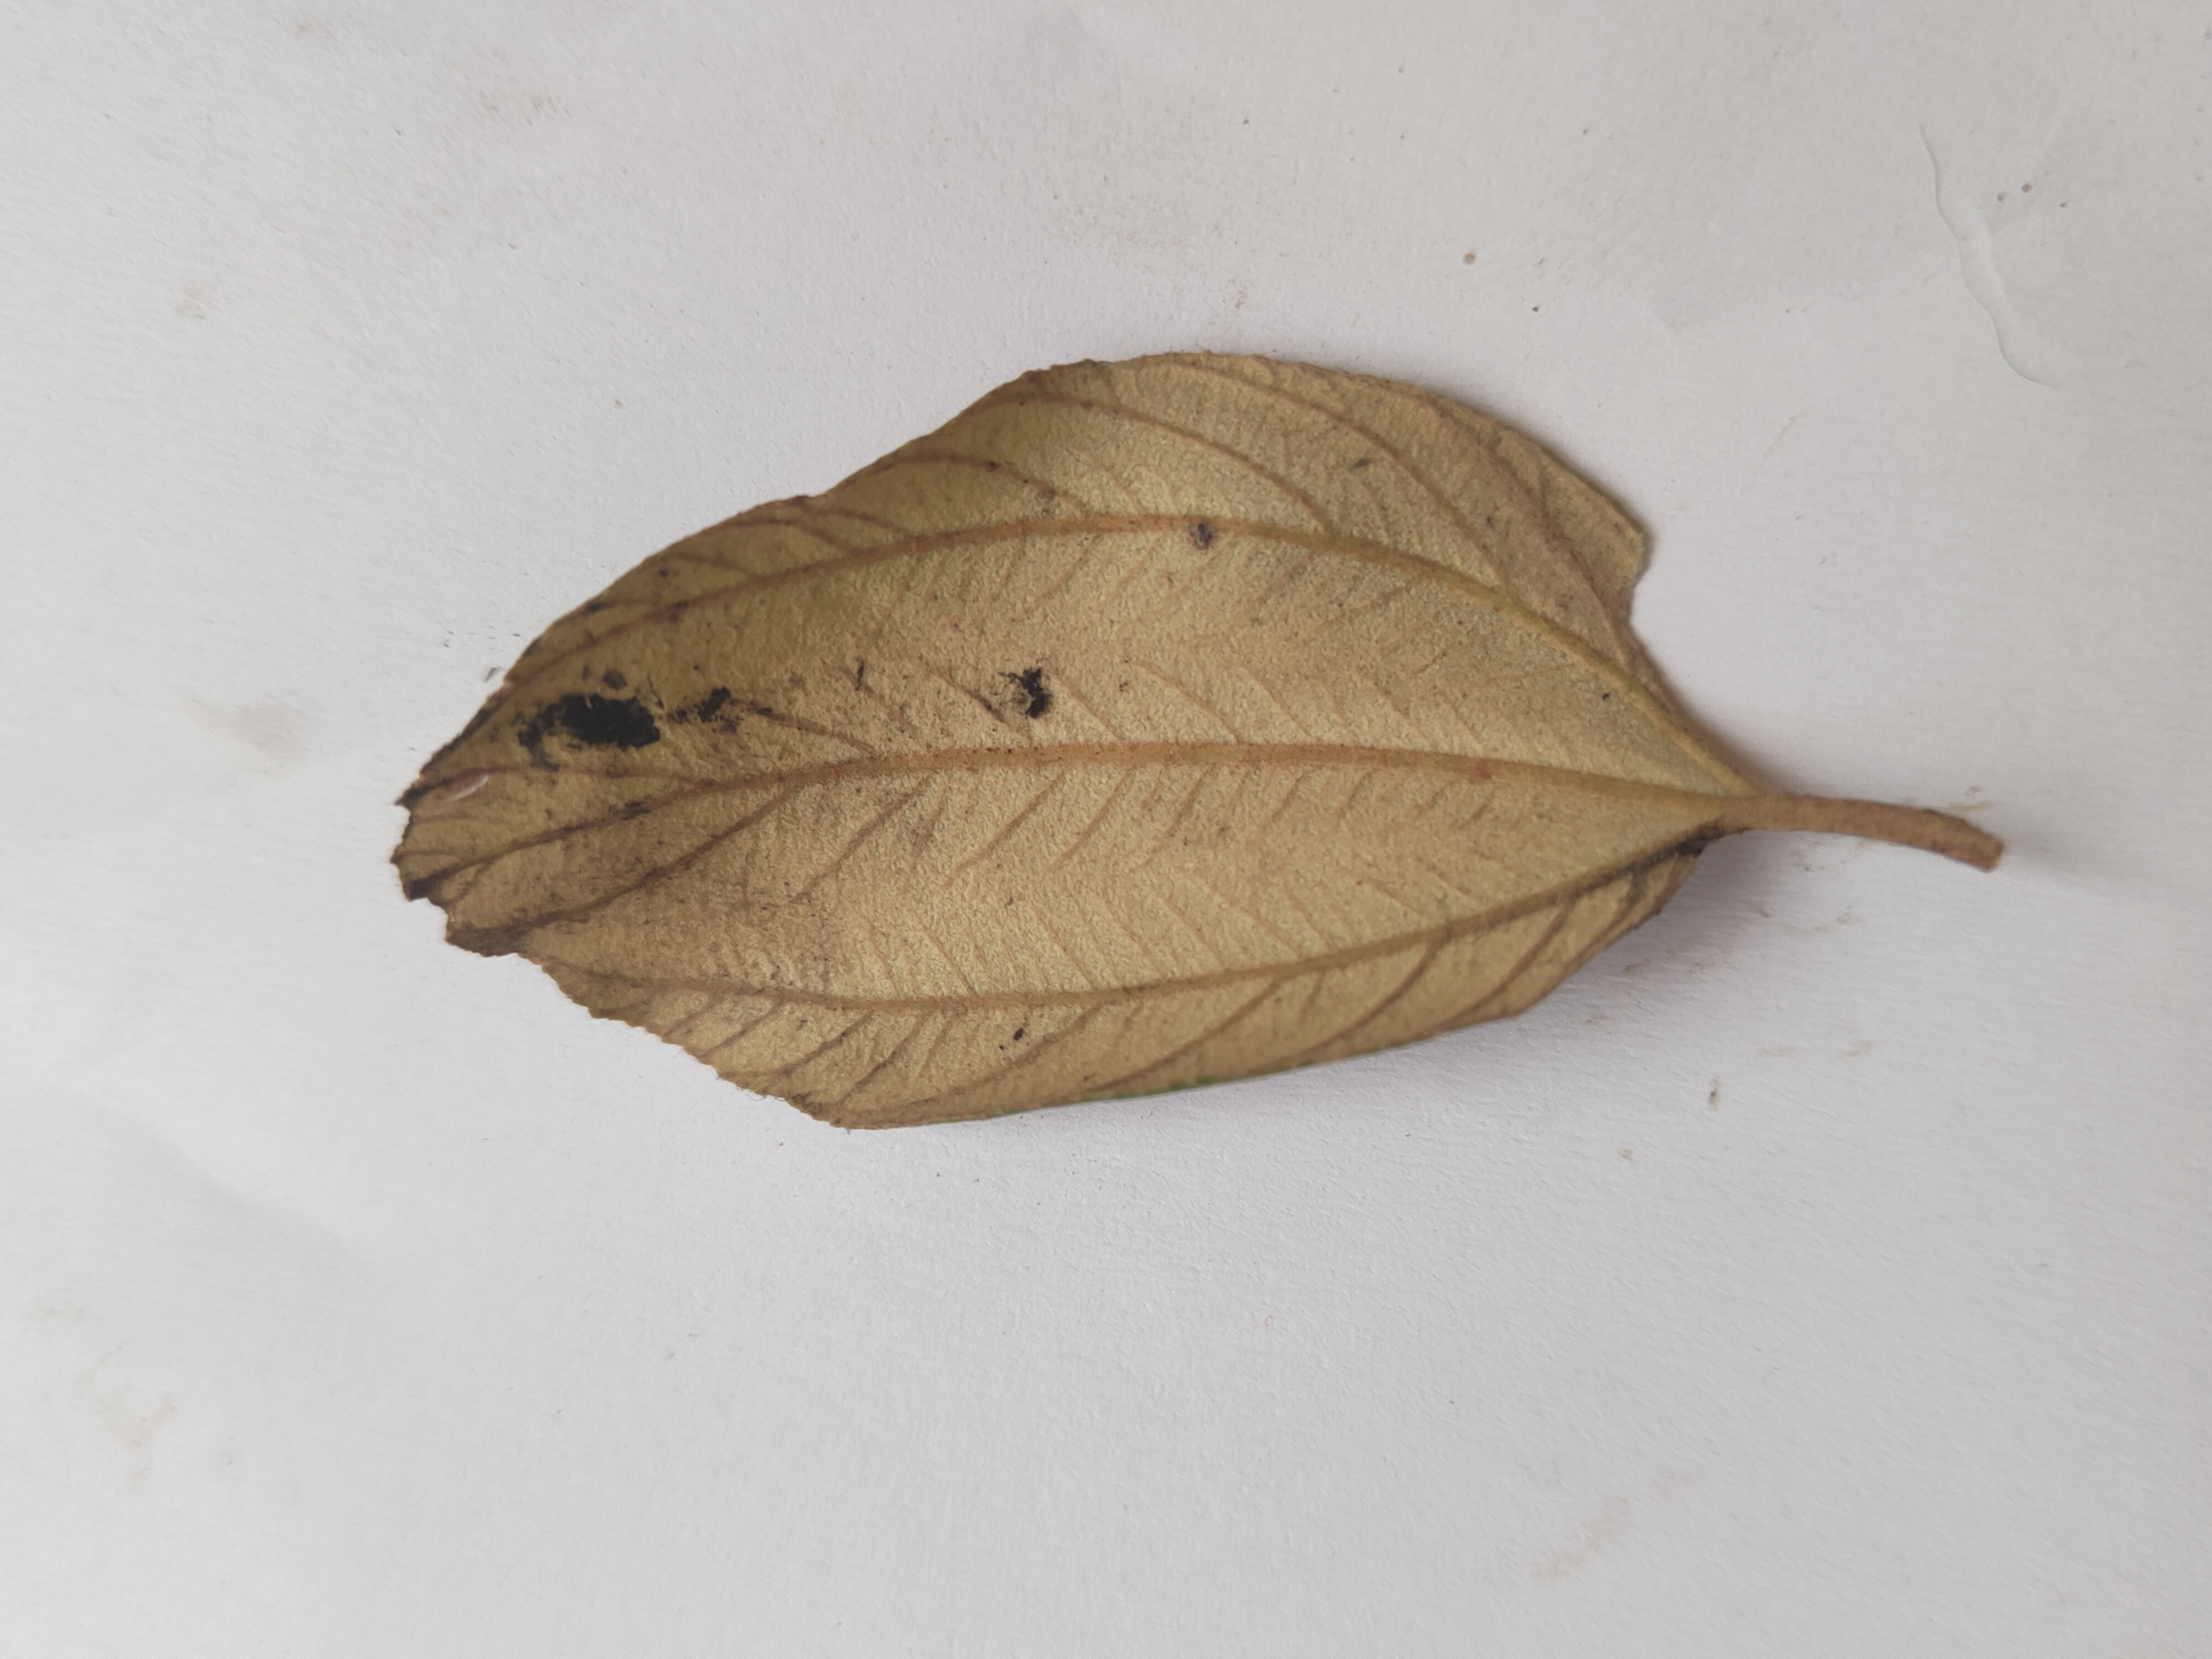
Leaf variety: Plum